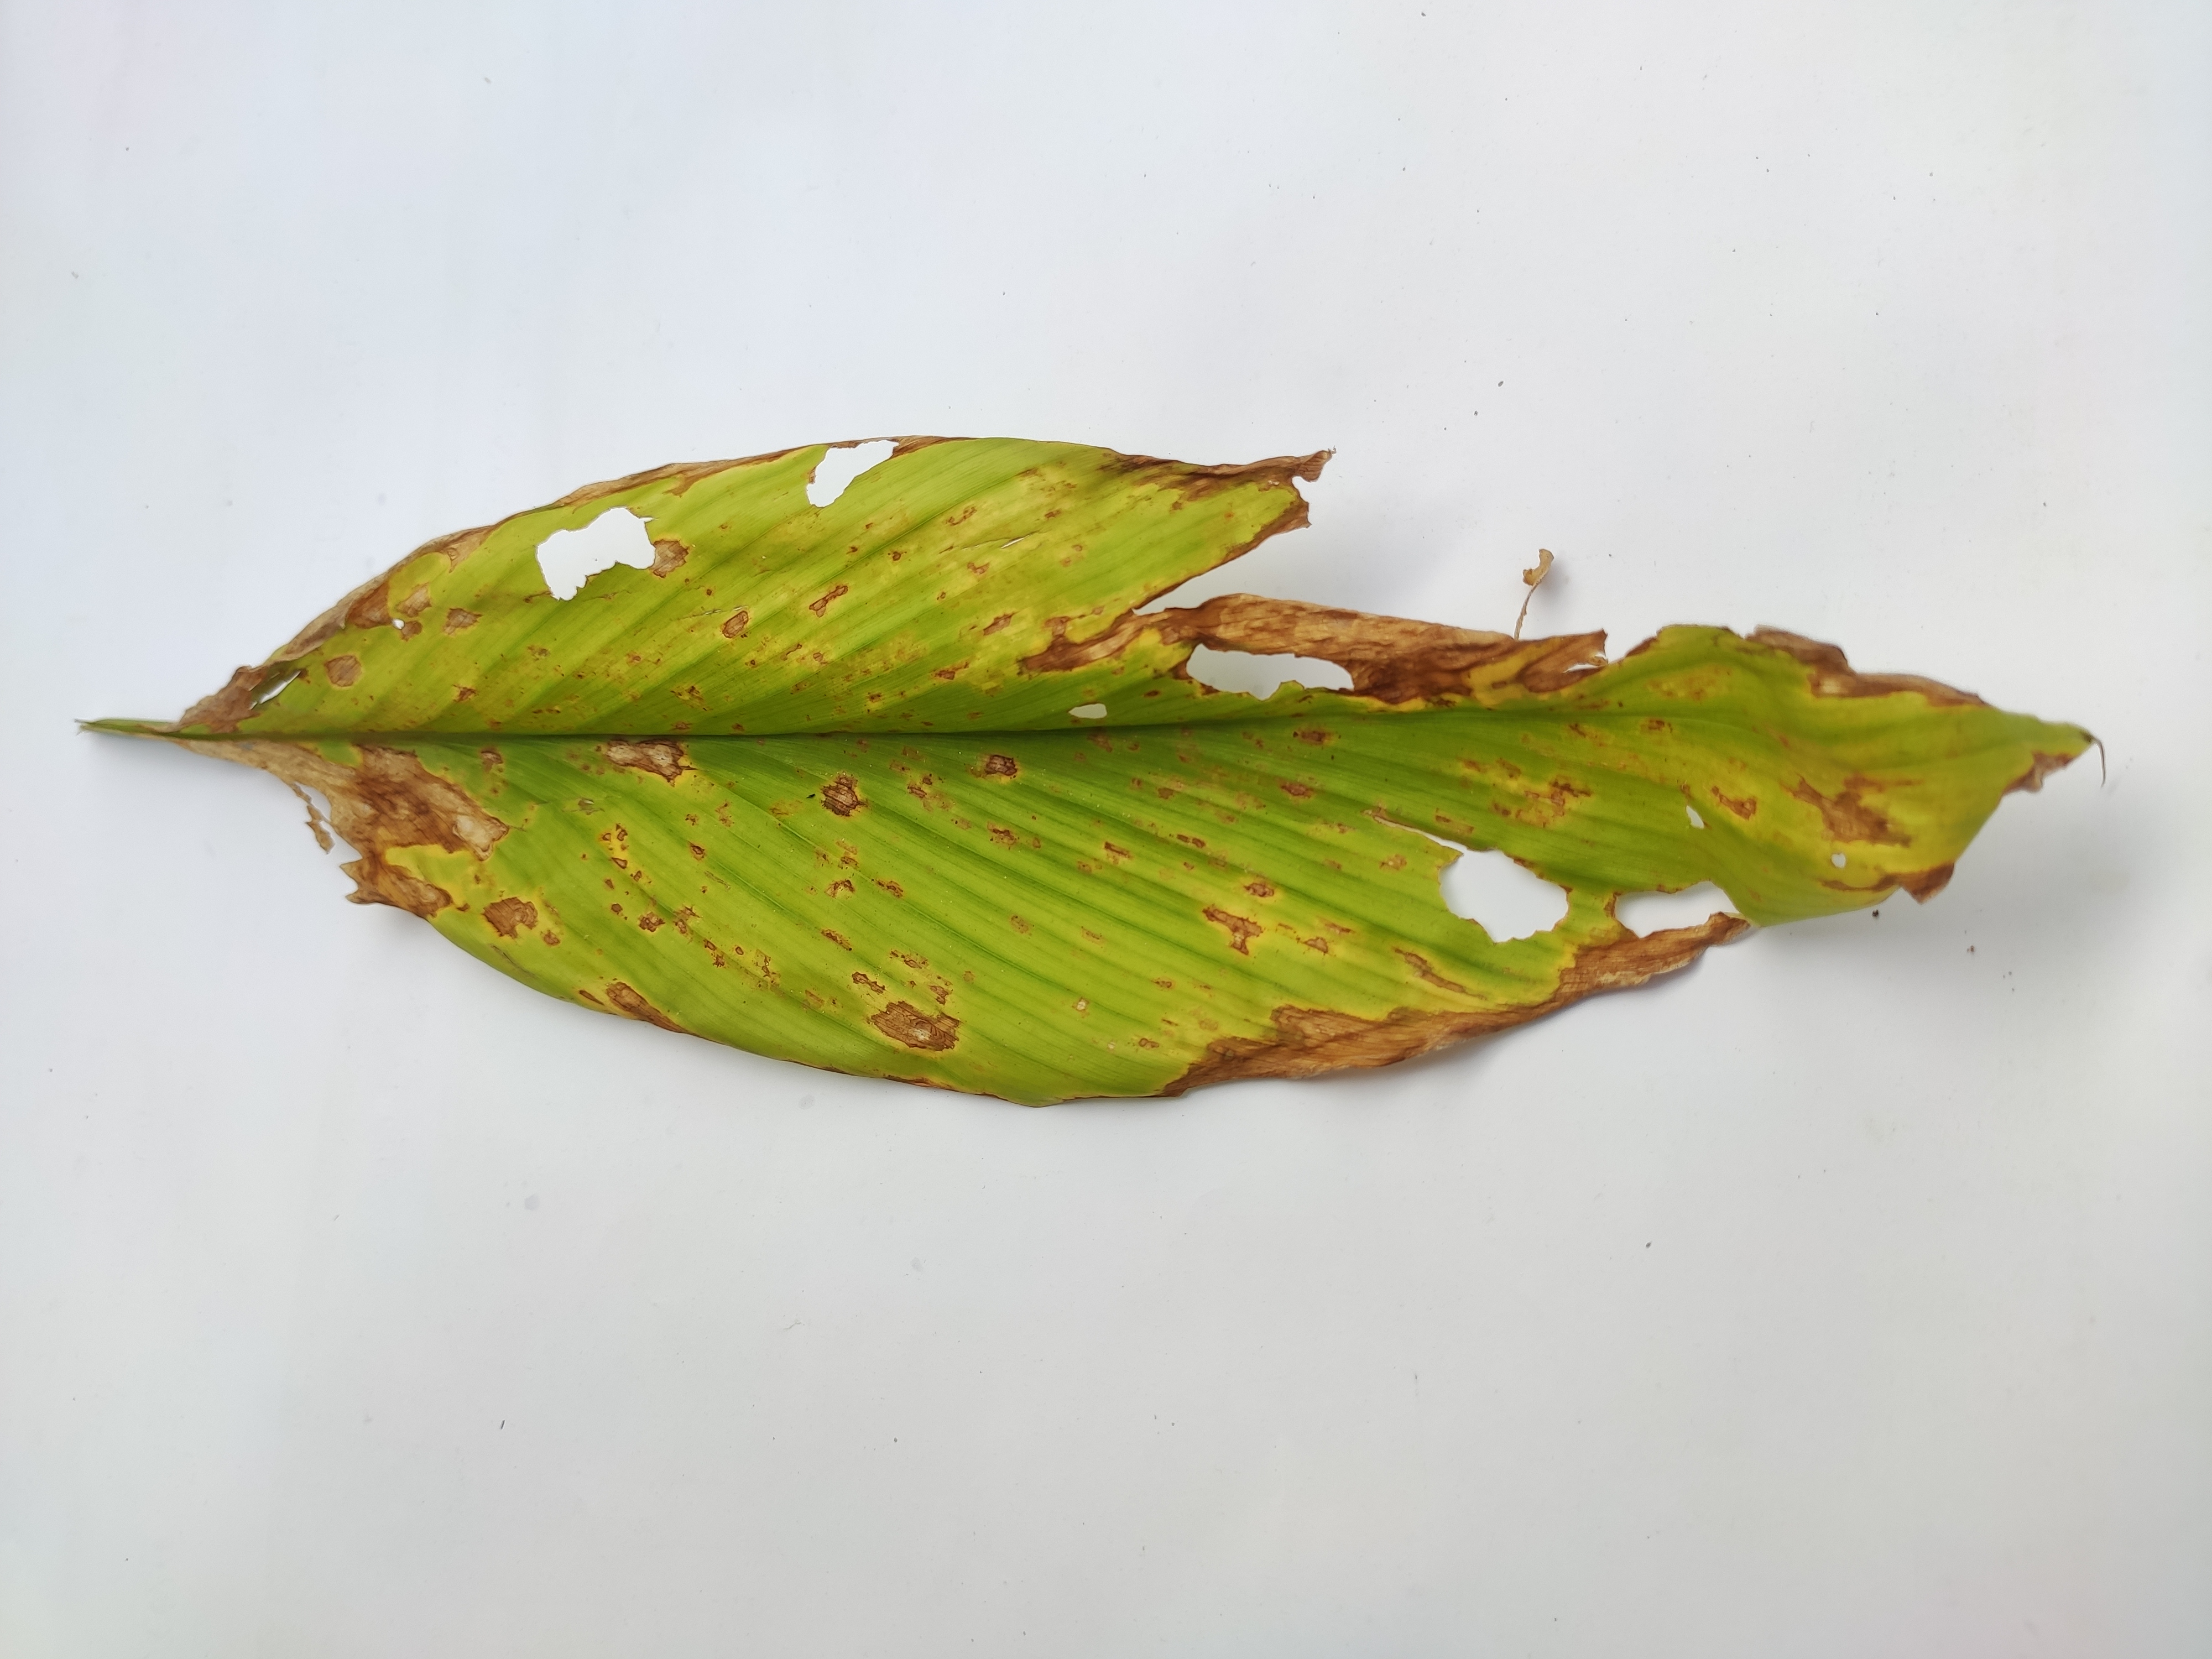
Label: Leaf_Spot